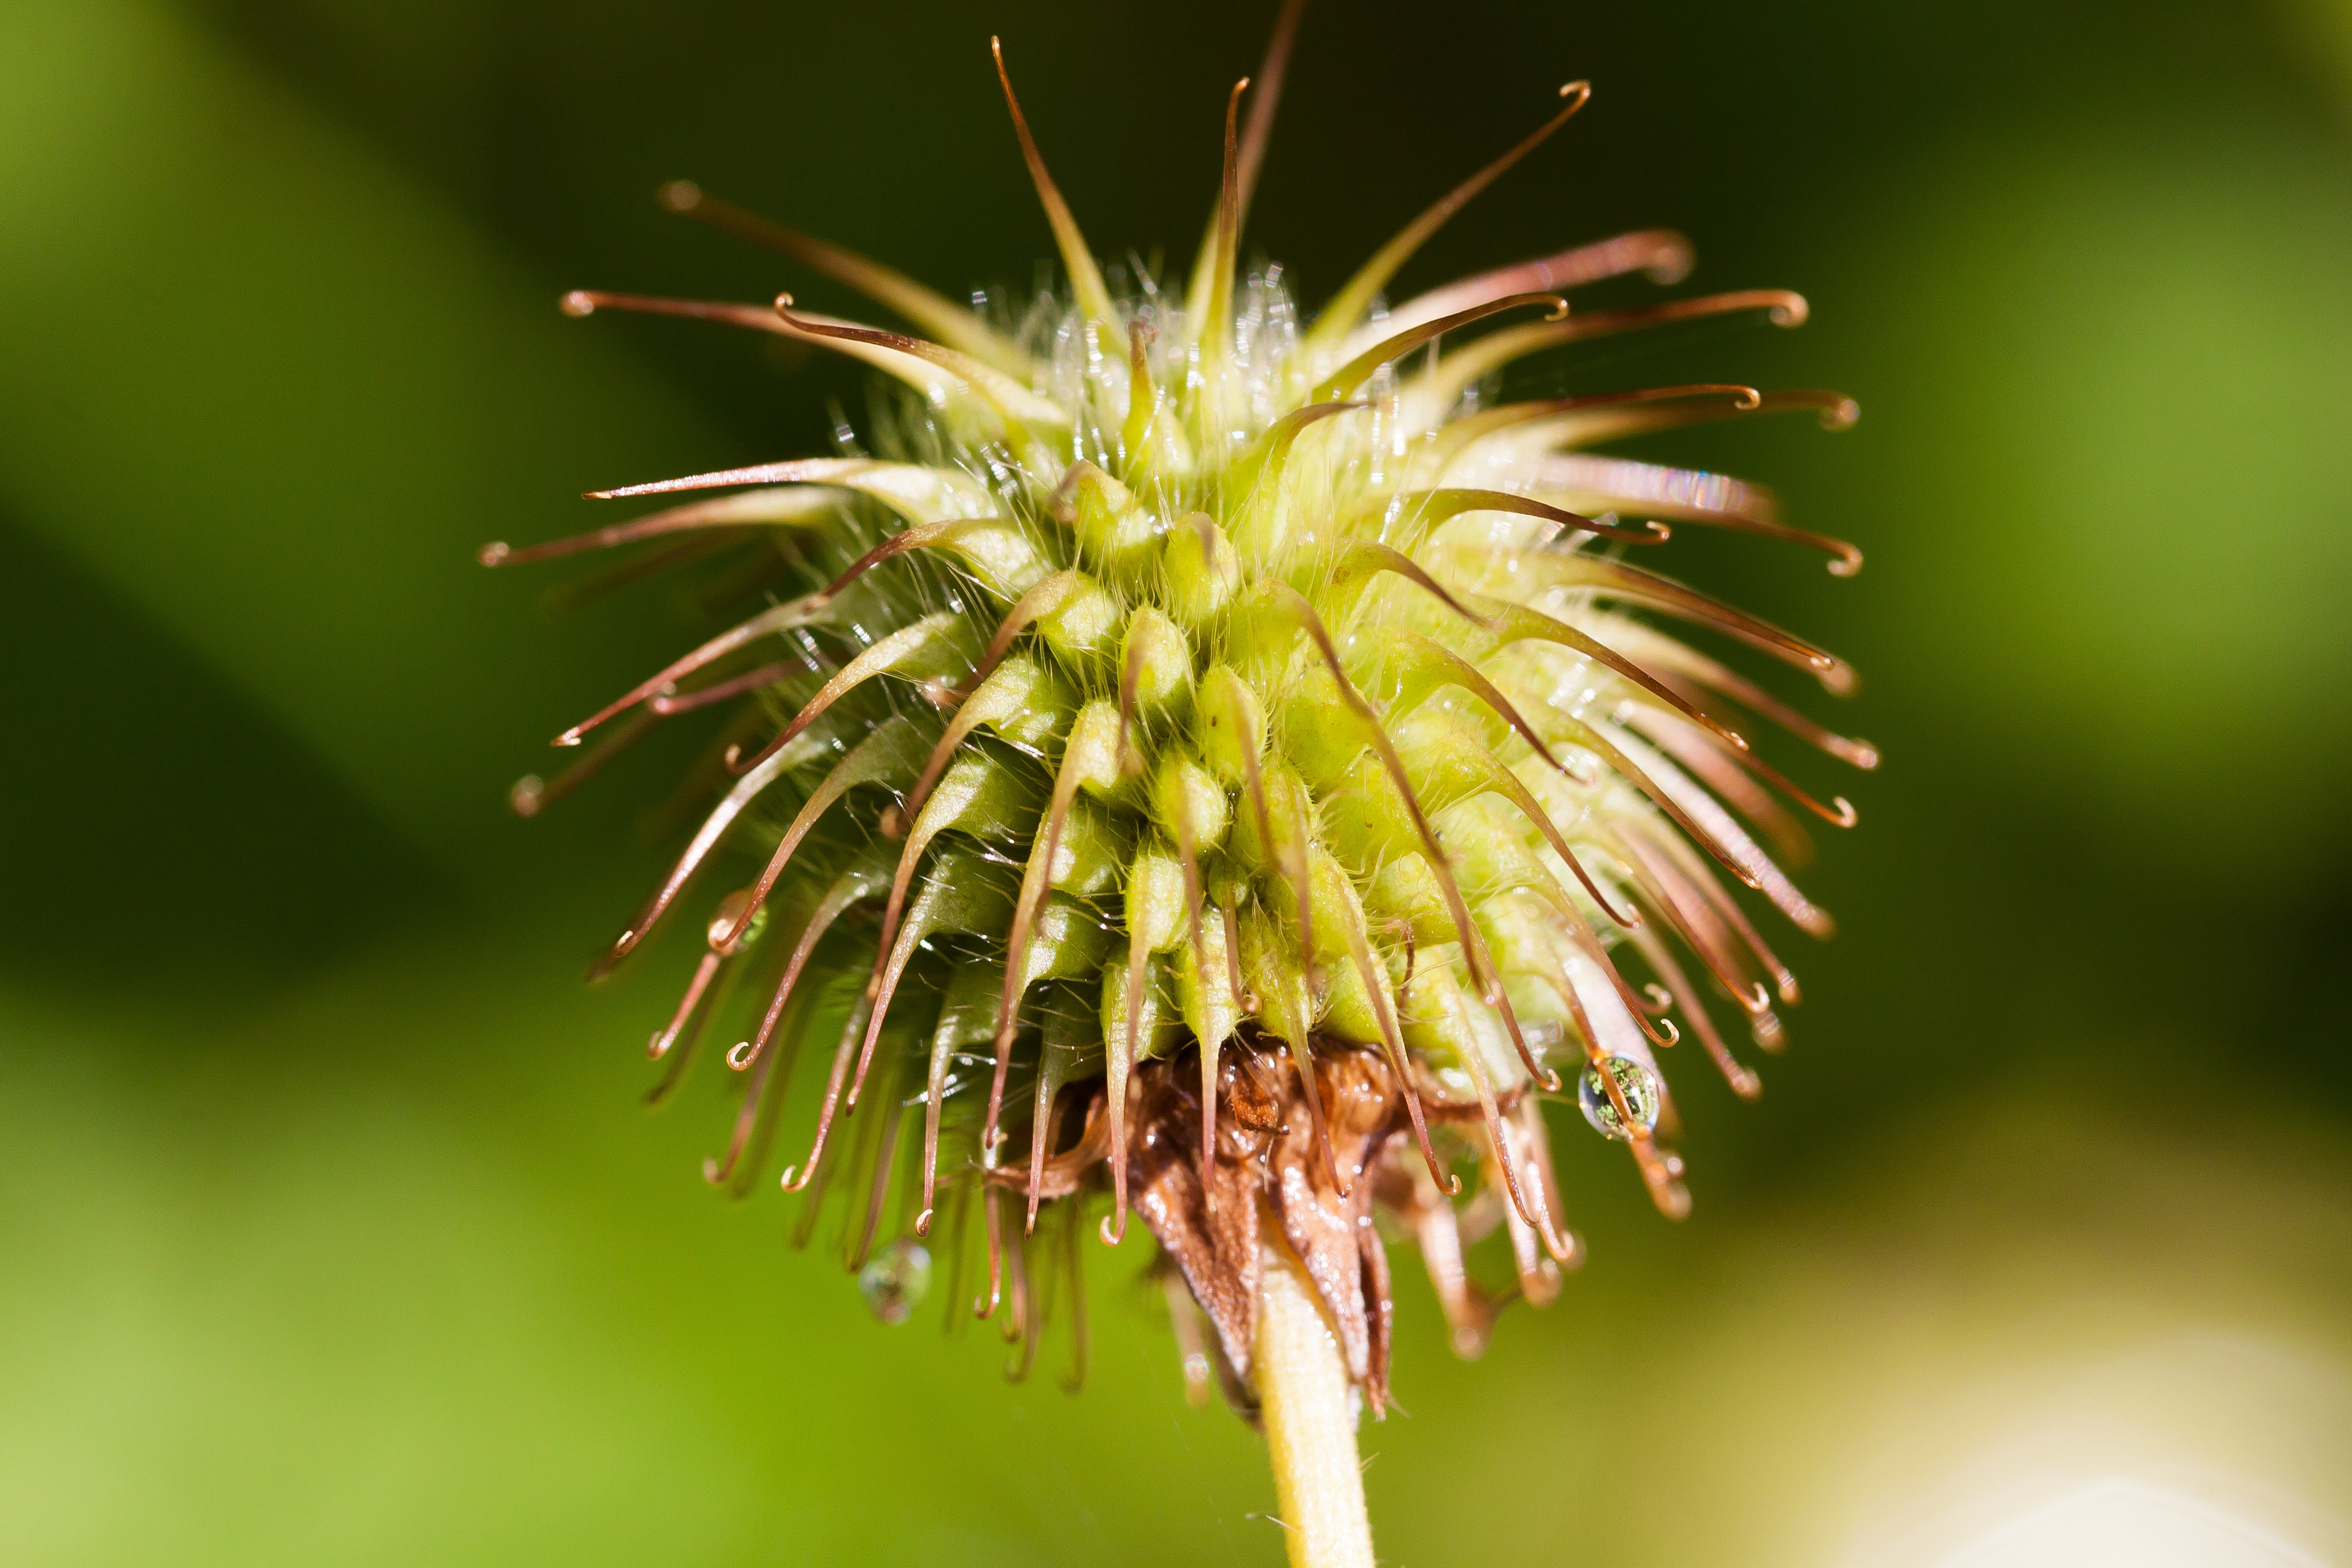
tree, nature, branch, structure, plant, photography, leaf, flower, green, produce, macro, botany, nut, flora, wildflower, close up, capsule, ball, bud, macro photography, infructescence, ovary, flowering plant, real avens, geum urbanum, plant stem, land plant, thorns spines and prickles